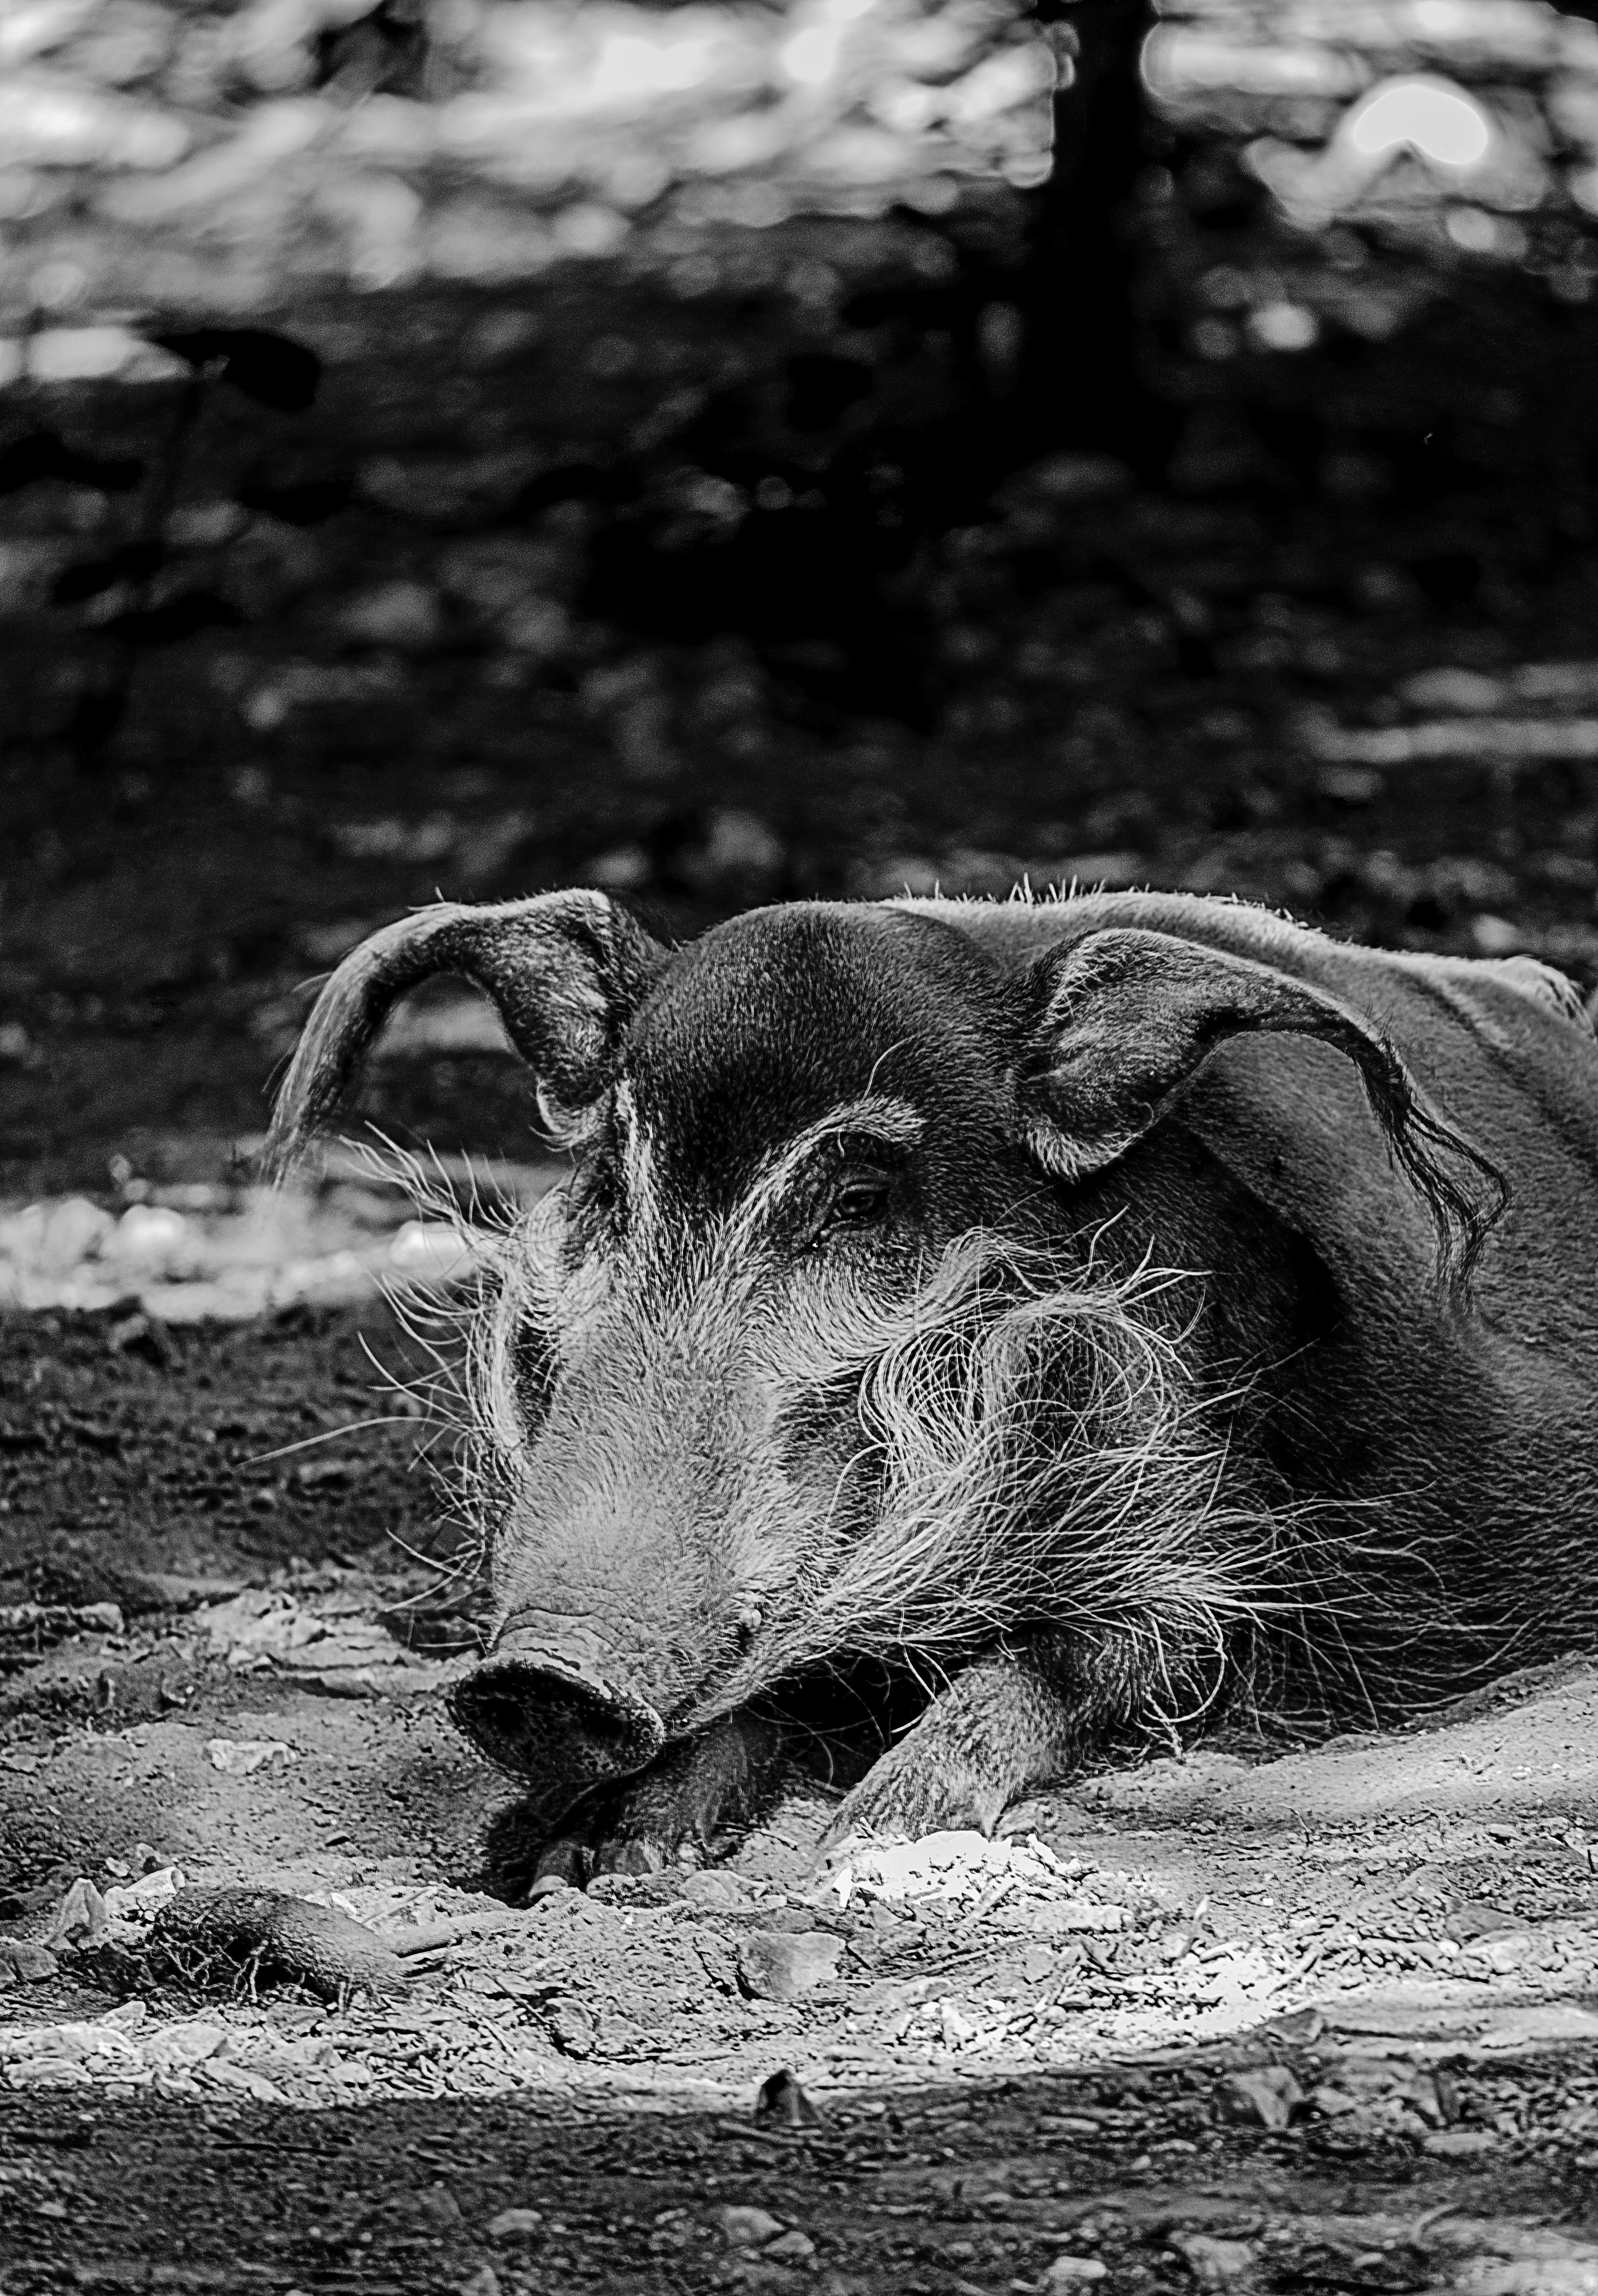
nature, forest, black and white, white, photography, wildlife, wild, zoo, reptile, black, monochrome, fauna, crocodile, close up, boar, sculpture, art, background, animals, pig, wild boar, crocodilia, monochrome photography, nerivill1